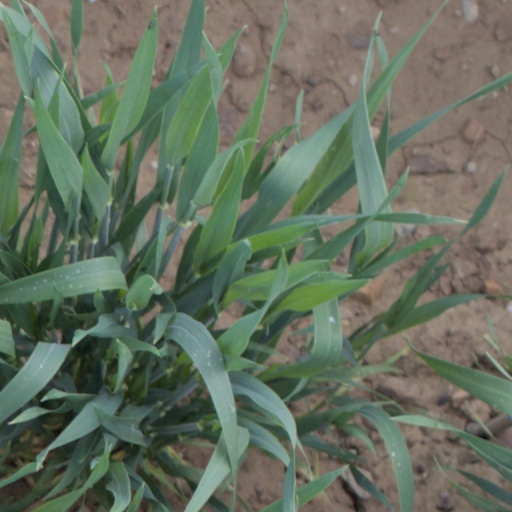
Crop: wheat